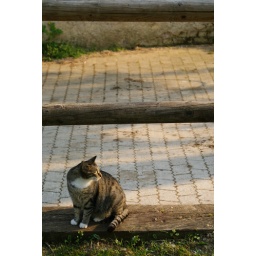
cat under wooden fence